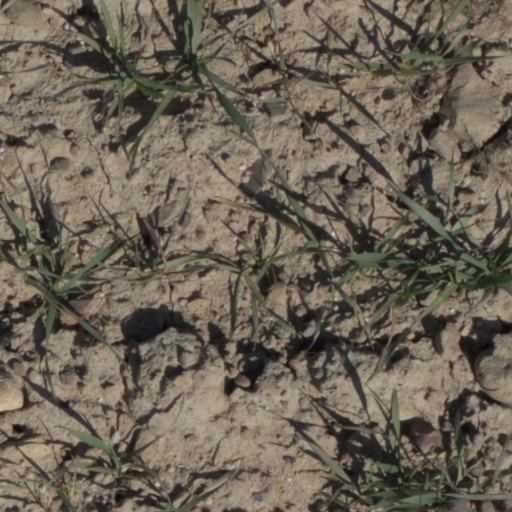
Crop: wheat